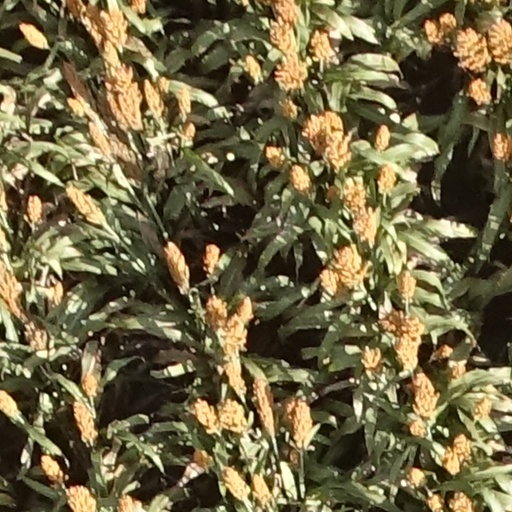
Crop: sorghum